Austen Chamberlain

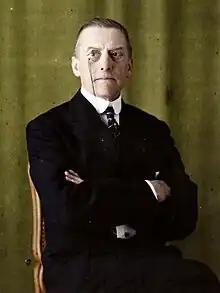
Autochrome portrait by Georges Chevalier, 1930.

Pressure from the Conservative opposition, in part led by Chamberlain, eventually resulted in the formation of the wartime coalition government, in 1915. Chamberlain joined the cabinet as Secretary of State for India. Like other politicians, including Arthur Balfour and George Curzon, Chamberlain supported the invasion of Mesopotamia to increase British prestige in the region, thus discouraging a German-inspired Muslim revolt in India.